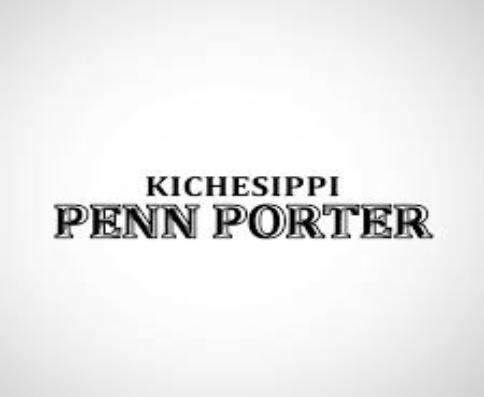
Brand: kichesippi-2
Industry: Food